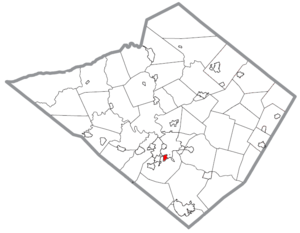
Kenhorst est un borough situé au centre du comté de Berks, en Pennsylvanie, aux États-Unis. En 2010, il comptait une population de 2 877 habitants. Il est incorporé en 1931.